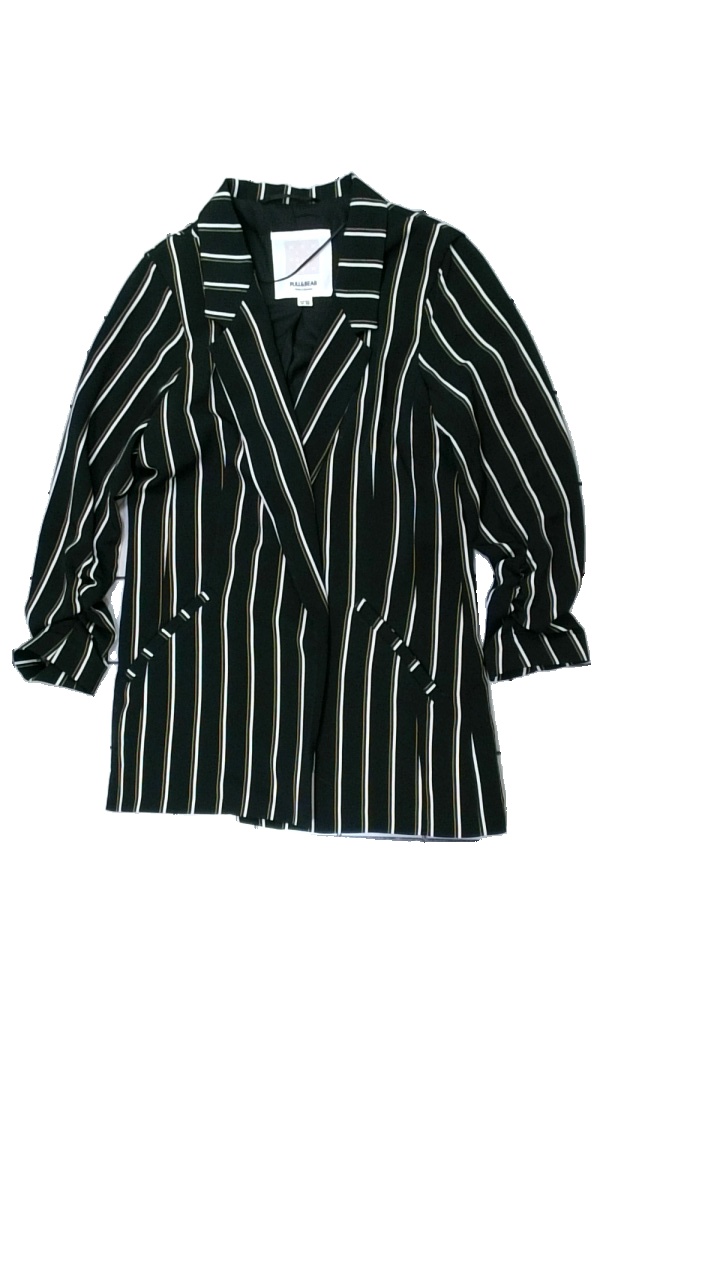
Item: Blazer (Ladies)
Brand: Pull And Bear
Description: randig blazer
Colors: Black, Yellow, White
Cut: V-collar
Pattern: Striped
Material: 100% polyester
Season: All
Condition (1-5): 3
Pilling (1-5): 5
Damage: smutsigt
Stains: Major
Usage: Reuse
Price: <50